Harlene Hayne

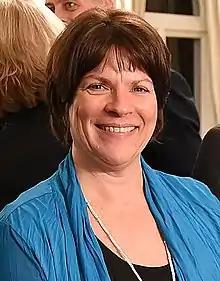
Hayne in 2016

Vada Harlene Hayne (born ) is an American-born academic administrator who was the vice-chancellor and a professor of psychology at the University of Otago in New Zealand, before moving to Western Australia to take up the position of vice-chancellor at Curtin University in April 2021.